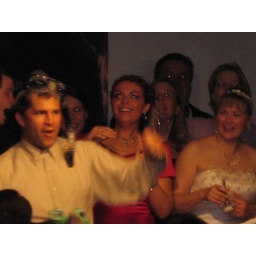
Beach balls were flying around the room, lots of fun!